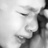
Emotion: sad